Samuel Ames (jurist)

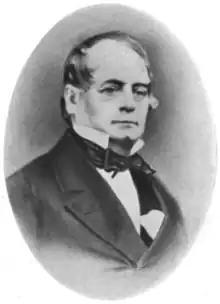

Samuel Ames was born in Providence, Rhode Island on September 6, 1806. He was educated at Philips Academy Andover and Brown University, graduating from the latter in 1823. A few years later Ames was admitted to the Rhode Island bar, and became prominent in public affairs. Ames married Mary Throop Dorr, sister of Thomas Wilson Dorr, in 1838, and they had five children. He was a member of the state legislature for several terms, presiding as speaker in 1844-45. During the Dorr Rebellion, he acted as quartermaster of the state troops. In 1853, Ames was elected to represent his state in the adjustment of the boundary between Rhode Island and Massachusetts. He succeeded William R. Staples as chief justice of the Rhode Island Supreme Court, serving from 1856 to 1865, when he resigned due to poor health. He was delegate to the Peace Conference of 1861. He died in Providence on December 20, 1865.